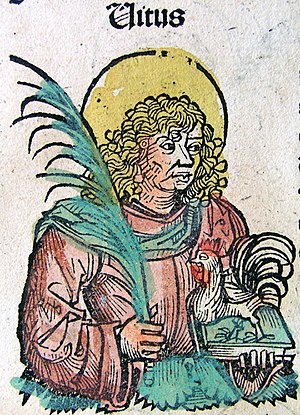
Sankt Vitus
Sankt Vitus.
Sankt Vitus er en kristen helgen, der led martyrdøden som følge af kejser Diocletians forfølgelse af kristne. Han var en af nødhjælperne og skulle være særlig god til at hjælpe børn og unge og mod epilepsi og kramper. Derfor og pga. den senmiddelalderlige tyske praksis med at danse foran hans statue, har nervelidelsen sanktvejtsdans navn efter ham.